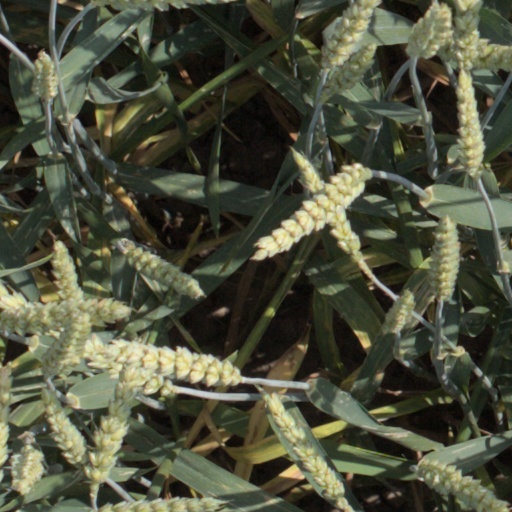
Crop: wheat